Worth Avenue

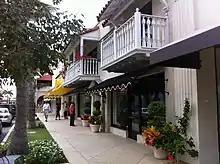
Worth Avenue sidewalk

In 1942, Mary Duggett Benson opened the Worth Avenue Gallery, eventually located at 347 Worth Avenue. Benson's gallery was an integral part of the visual arts in Palm Beach until Benson retired and closed the gallery in 1965. Contrary to a few assumptions, Benson owned the gallery, not her friend Alice De Lamar. According to documents filed with the state of Florida, Benson owned it at first with a relative and then 100% on her own. De Lamar's other friend, Emily Rayner, sister of the New York artist/art dealer Betty Parsons, co-directed the gallery with Mary Benson. While it was Benson's gallery, De Lamar's artist friends often exhibited there.